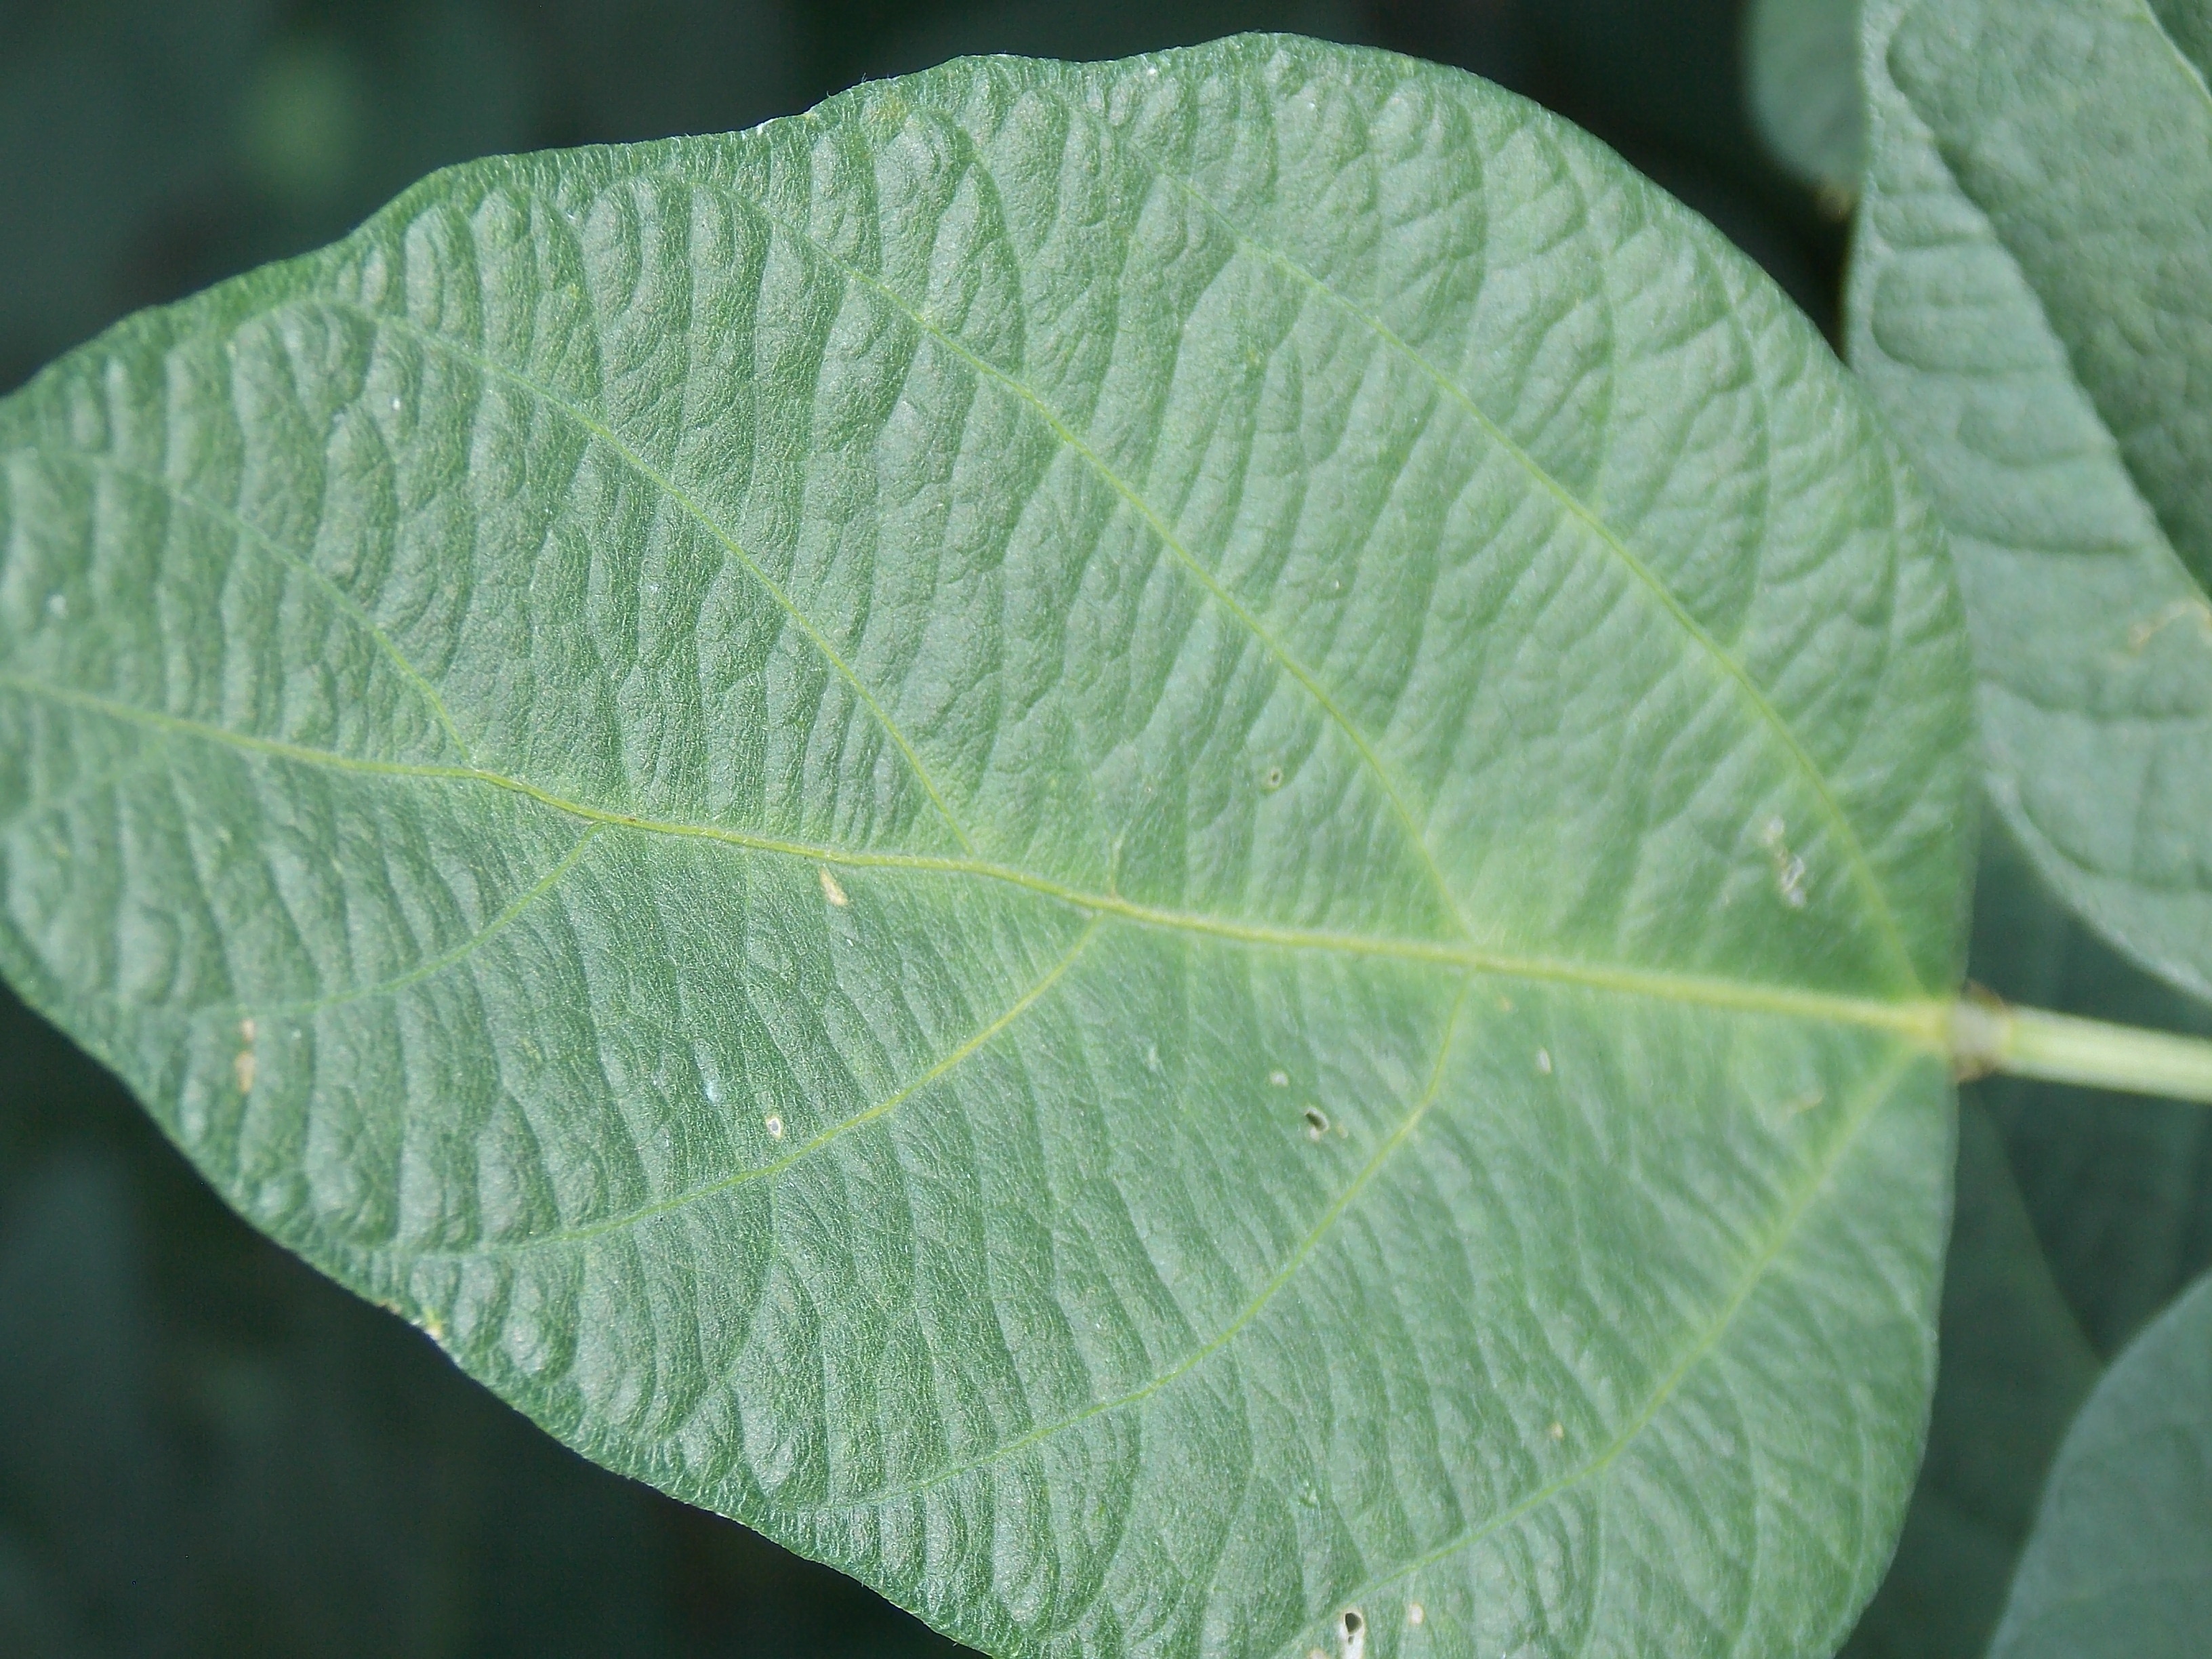
Label: Healthy